NER Class R

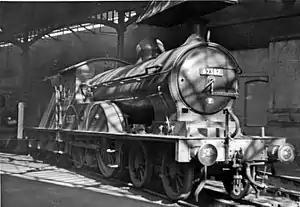
1907-built class R 2387, at Gateshead in 1954

The NER Class R (later, LNER Class D20) was a class of 4-4-0 steam locomotive, designed by Wilson Worsdell for the North Eastern Railway. They passed to the London and North Eastern Railway (LNER) in 1923. In 1936, some were rebuilt with long-travel piston valves and classified D20/2. The unrebuilt locomotives were re-classified D20/1.